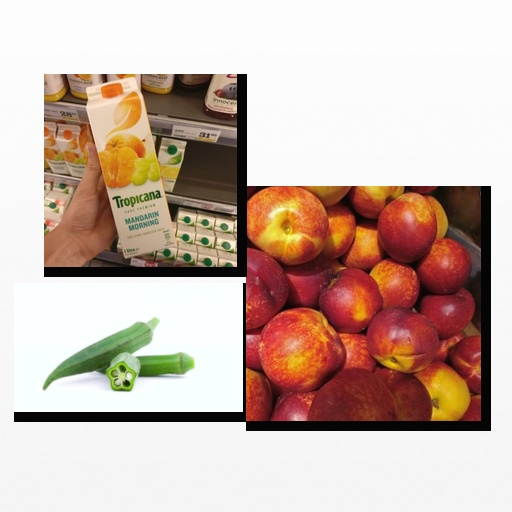
Food items: okra, mandarin_juice, nectarine